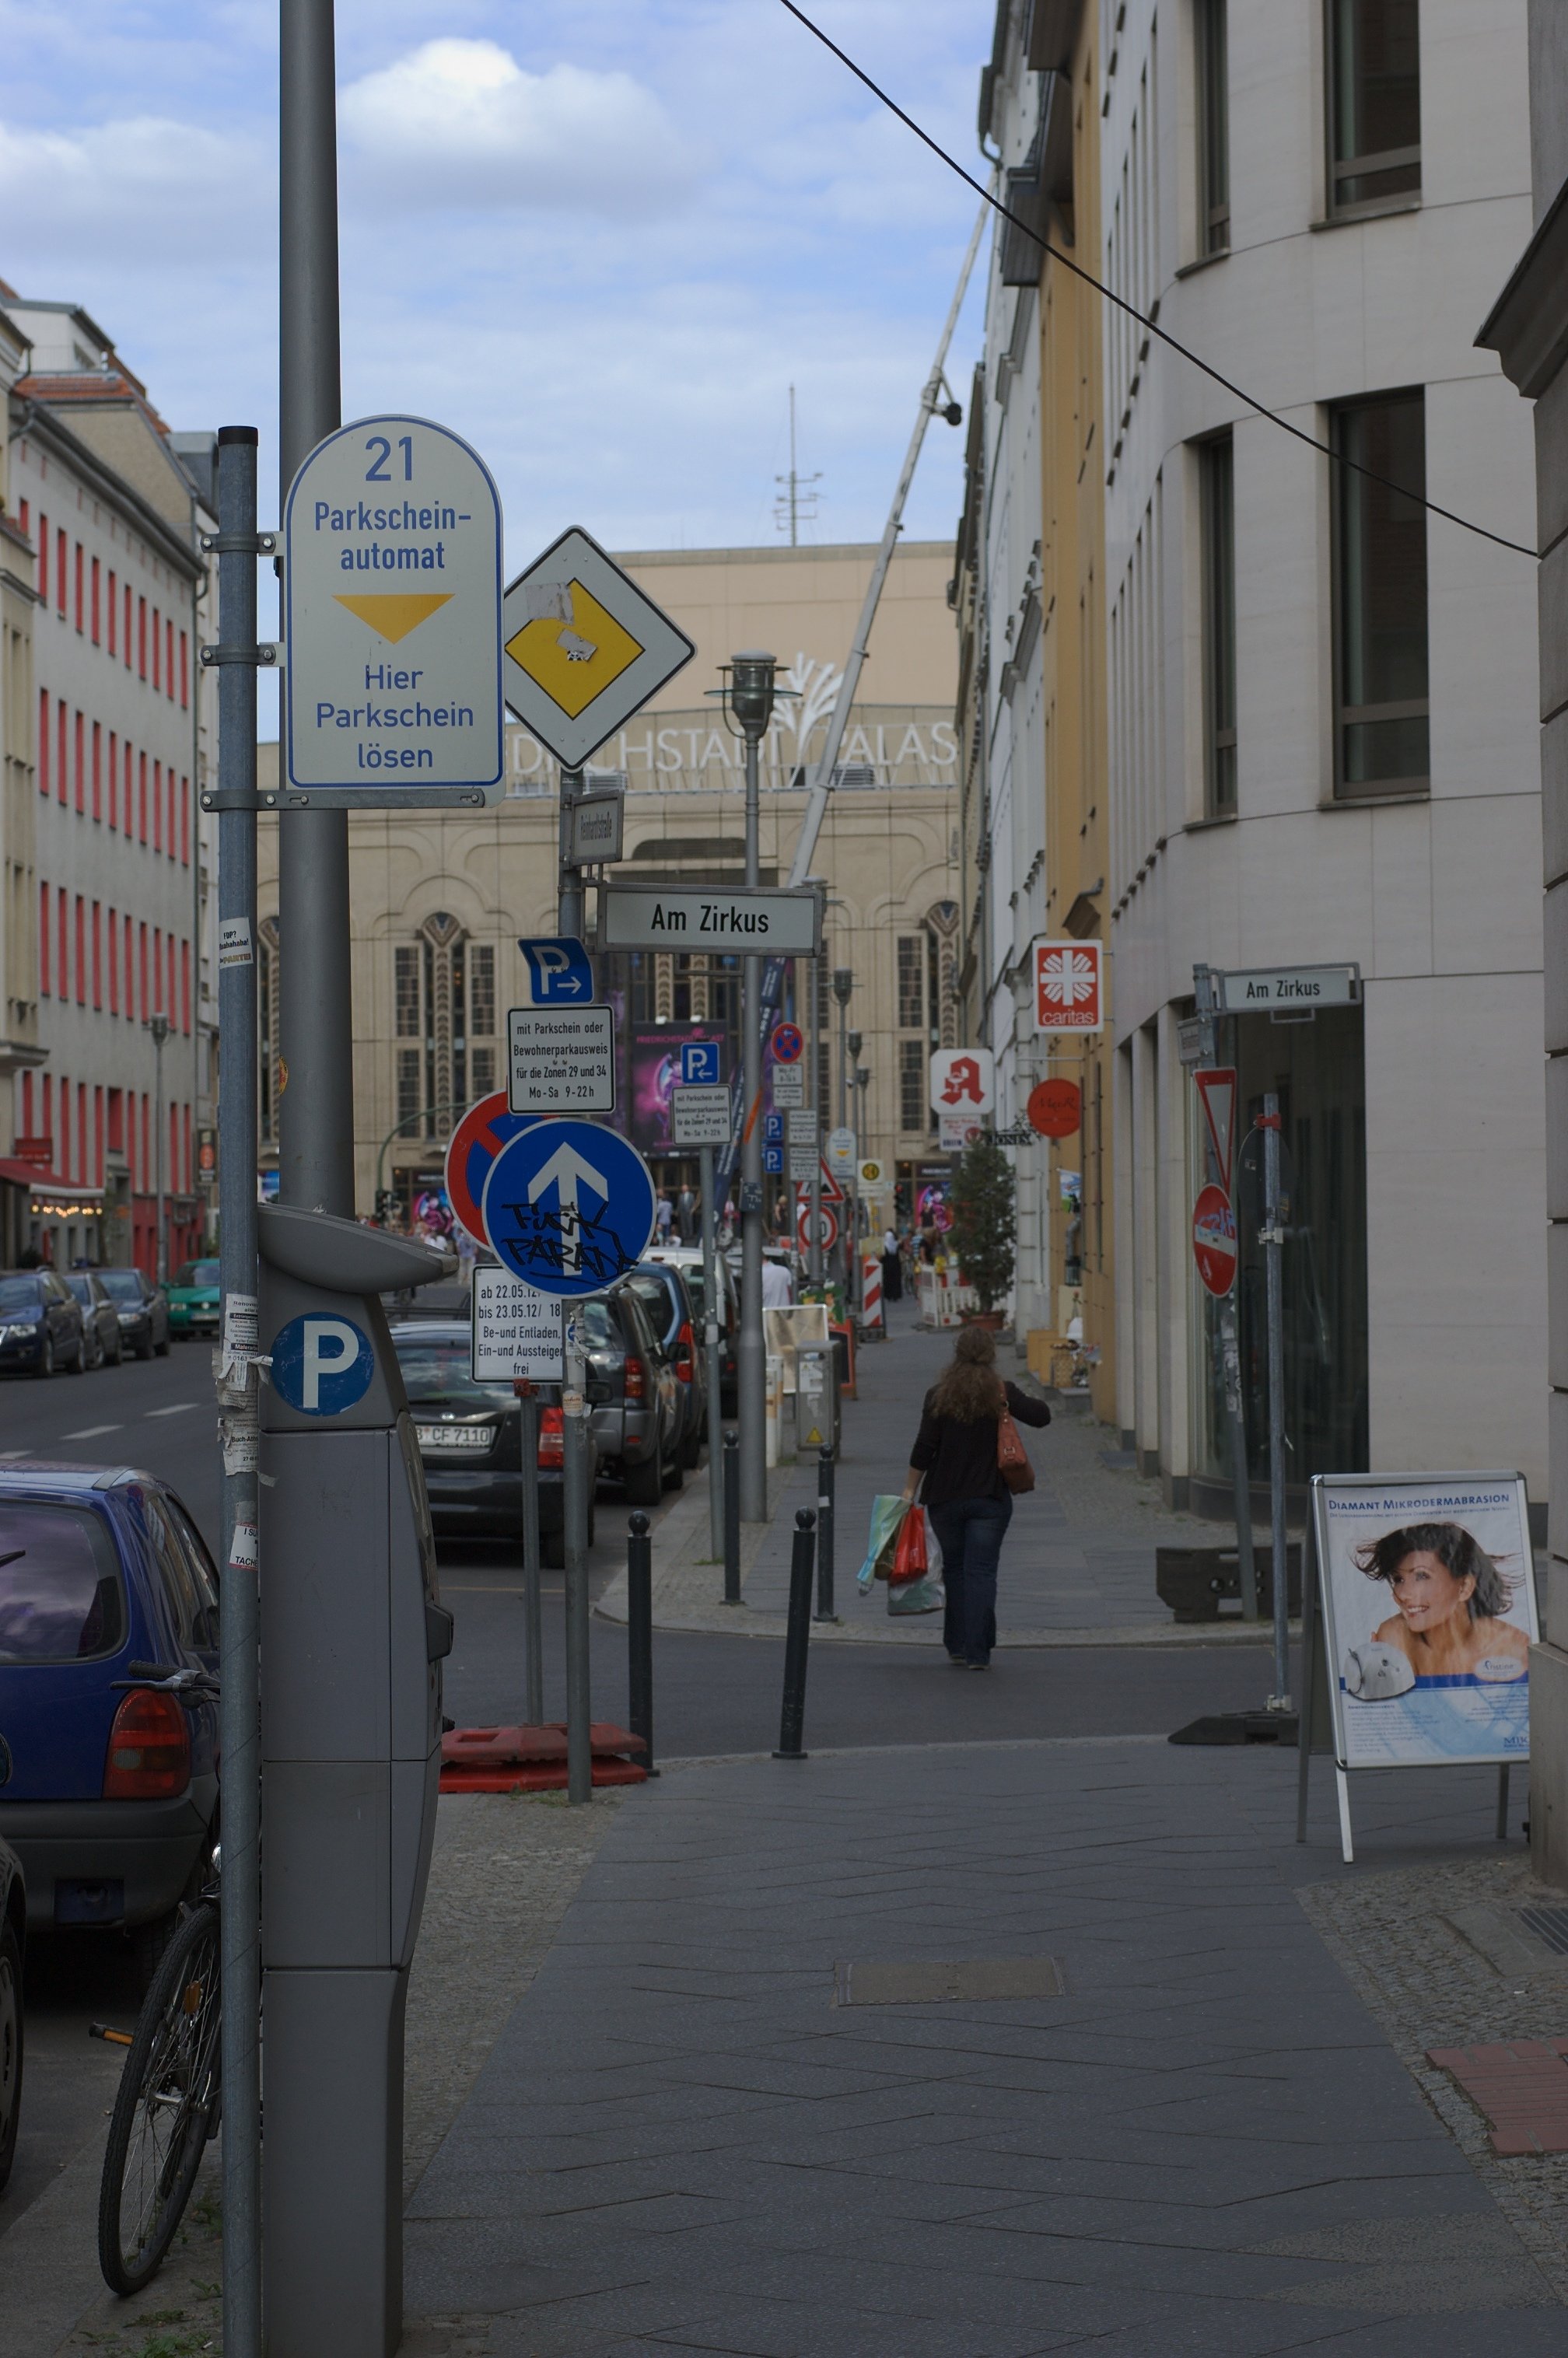
pedestrian, road, street, town, city, downtown, transport, lane, 2012, f14, infrastructure, rawtherapee, germany, deutschland, berlin, pentax, lenstagged, steffenzahn, k100d, justpentax, iamflickr, cosina, voigtlander, 58mm, nokton, cosinavoigtlnder, 58mmf14, 58mm14, nokton58mmf14slii, 58mmf14nokton, neighbourhood, urban area, residential area, human settlement